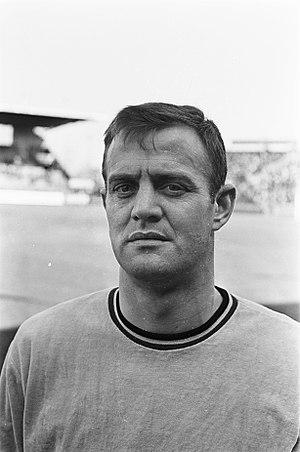
Gerrit Bals, né le 18 octobre 1936 et mort le 20 mai 2016, est un footballeur néerlandais qui évoluait au poste de gardien de but. Il joue à l'Ajax Amsterdam, — faisant partie du Club van 100 —, mais également dans plusieurs autres clubs du pays.